Jowita Budnik

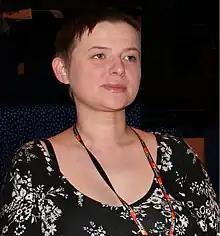
Jowita Budnik, 2006

Jowita Budnik (née Miondlikowska; born 28 November 1973) is a Polish actress.